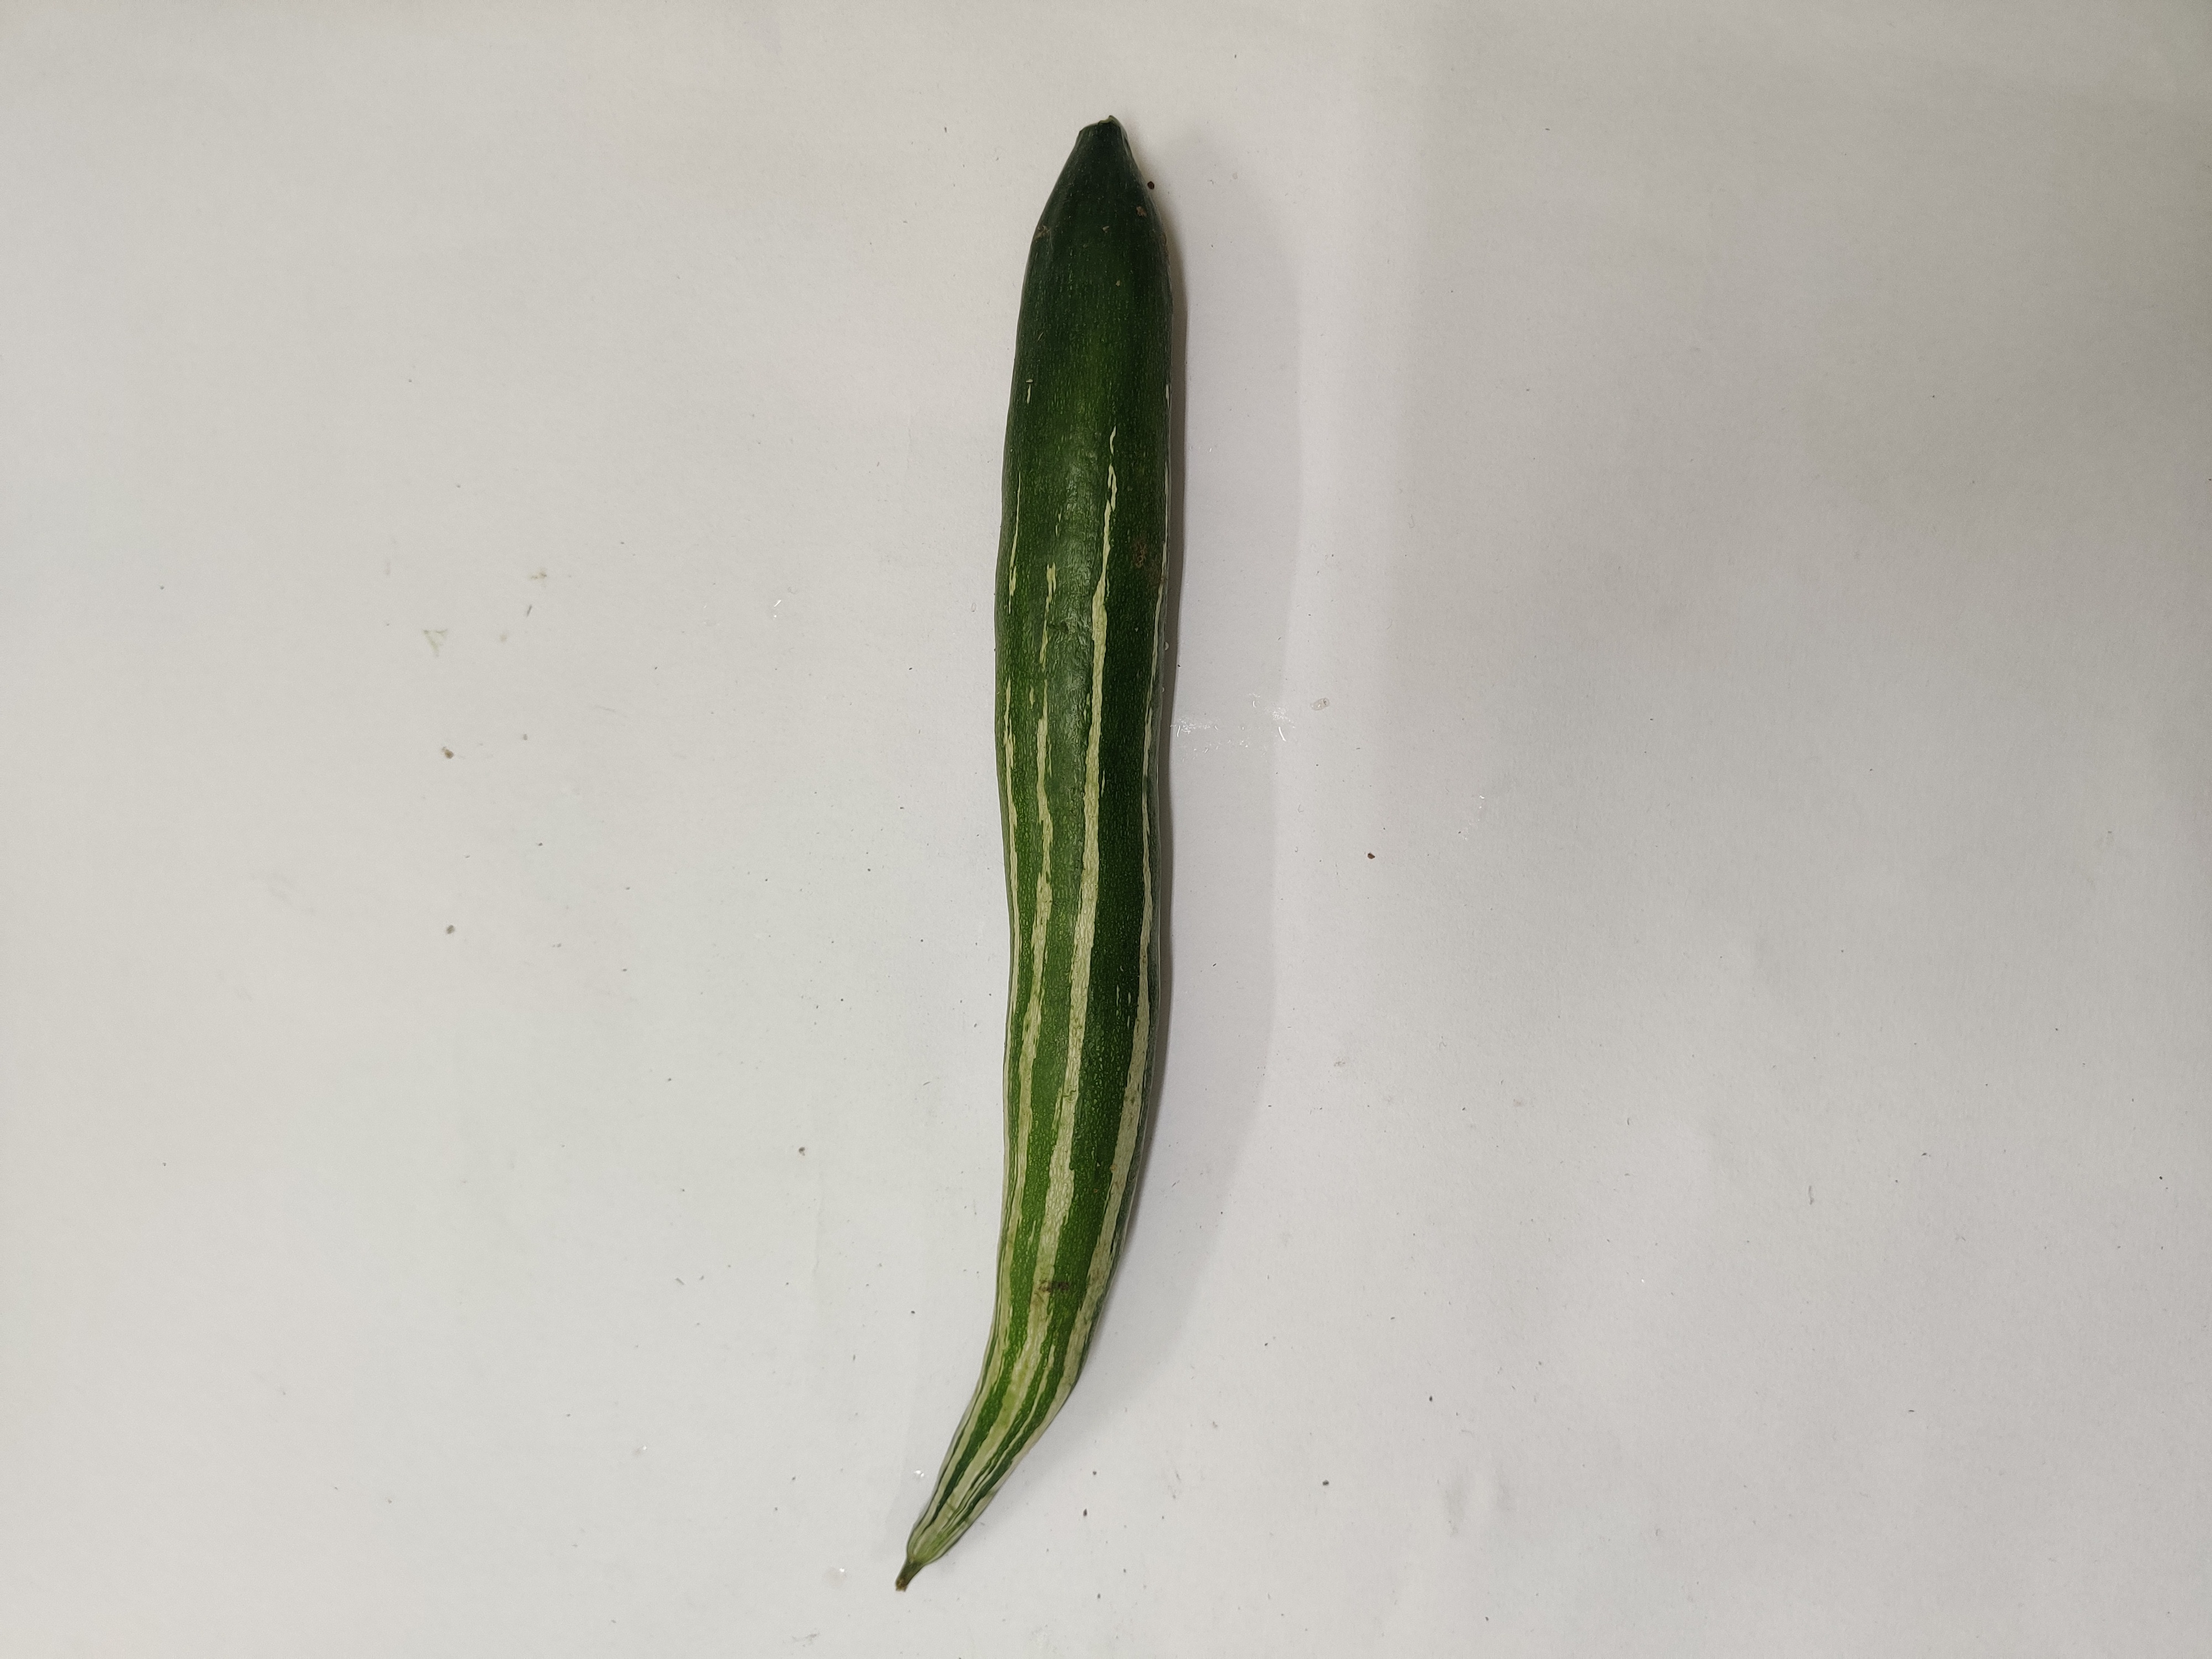
Crop: Snake Gourd
Condition: Fresh